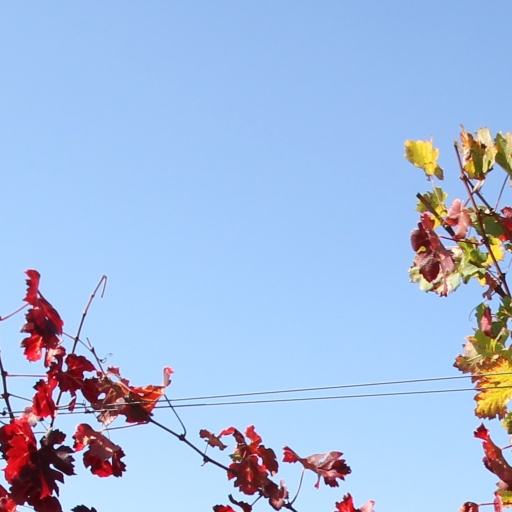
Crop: grape